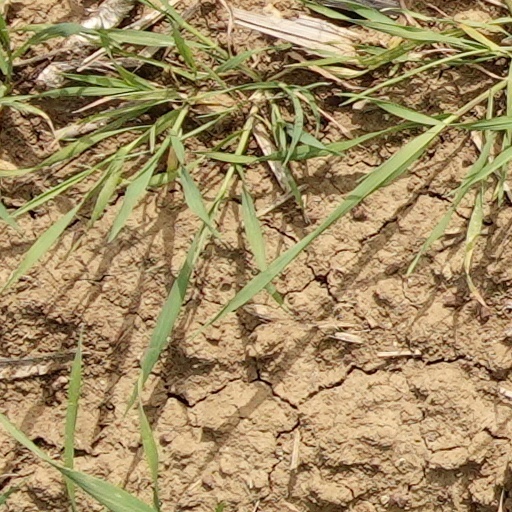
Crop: wheat